Tlatelolco (altepetl)

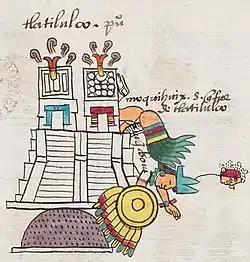
Defeat of the "Tlatoani" of Mexico-Tlatelolco, Moquihuix, in 1473, according to Codex Mendoza.

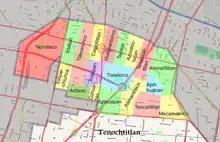
Barrios of pre-conquest Tlatelolco over modern map

In 1337, thirteen years after the foundation of Tenochtitlan, the Tlatelolca declared themselves independent from the Tenochca and inaugurated their first independent "tlatoani" (dynastic ruler). Under the king Quaquapitzahuac (1376–1417), the first two stages of the Main Pyramid of Tlatelolco were constructed. Under Tlacateotl (1417–1428), the Tlatelolca assisted the Tenochca in the war against the Tepanec empire, dominated by Azcapotzalco. Shortly thereafter, the first war between the Tenochca and Tlatelolca erupted. Also during Tlacateotl's reign, the third stage of the Main Pyramid was constructed. Under Quauhtlatoa (1428–1460), the Tlatelolca conquered the city-state of Ahuilizapan (now Orizaba, Veracruz), and fought against the people of Chalco along with the Tenochca. The fourth and fifth stages of the Main Pyramid were constructed in this period. The ruler Moquihuix (1460–1473) constructed the sixth stage of the temple, but in 1473, in the Battle of Tlatelolco, he was defeated by the Tenochca "tlatoani" Axayacatl, and Tlatelolco was made subject to Tenochtitlan. Itzcuauhtzin ruled Tlatelolco during a period in which it was almost completely incorporated into Tenochtitlan.